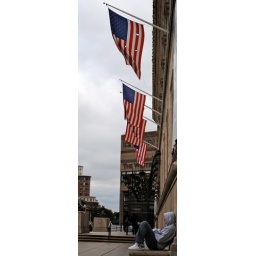
A young boy outside a building in Boston